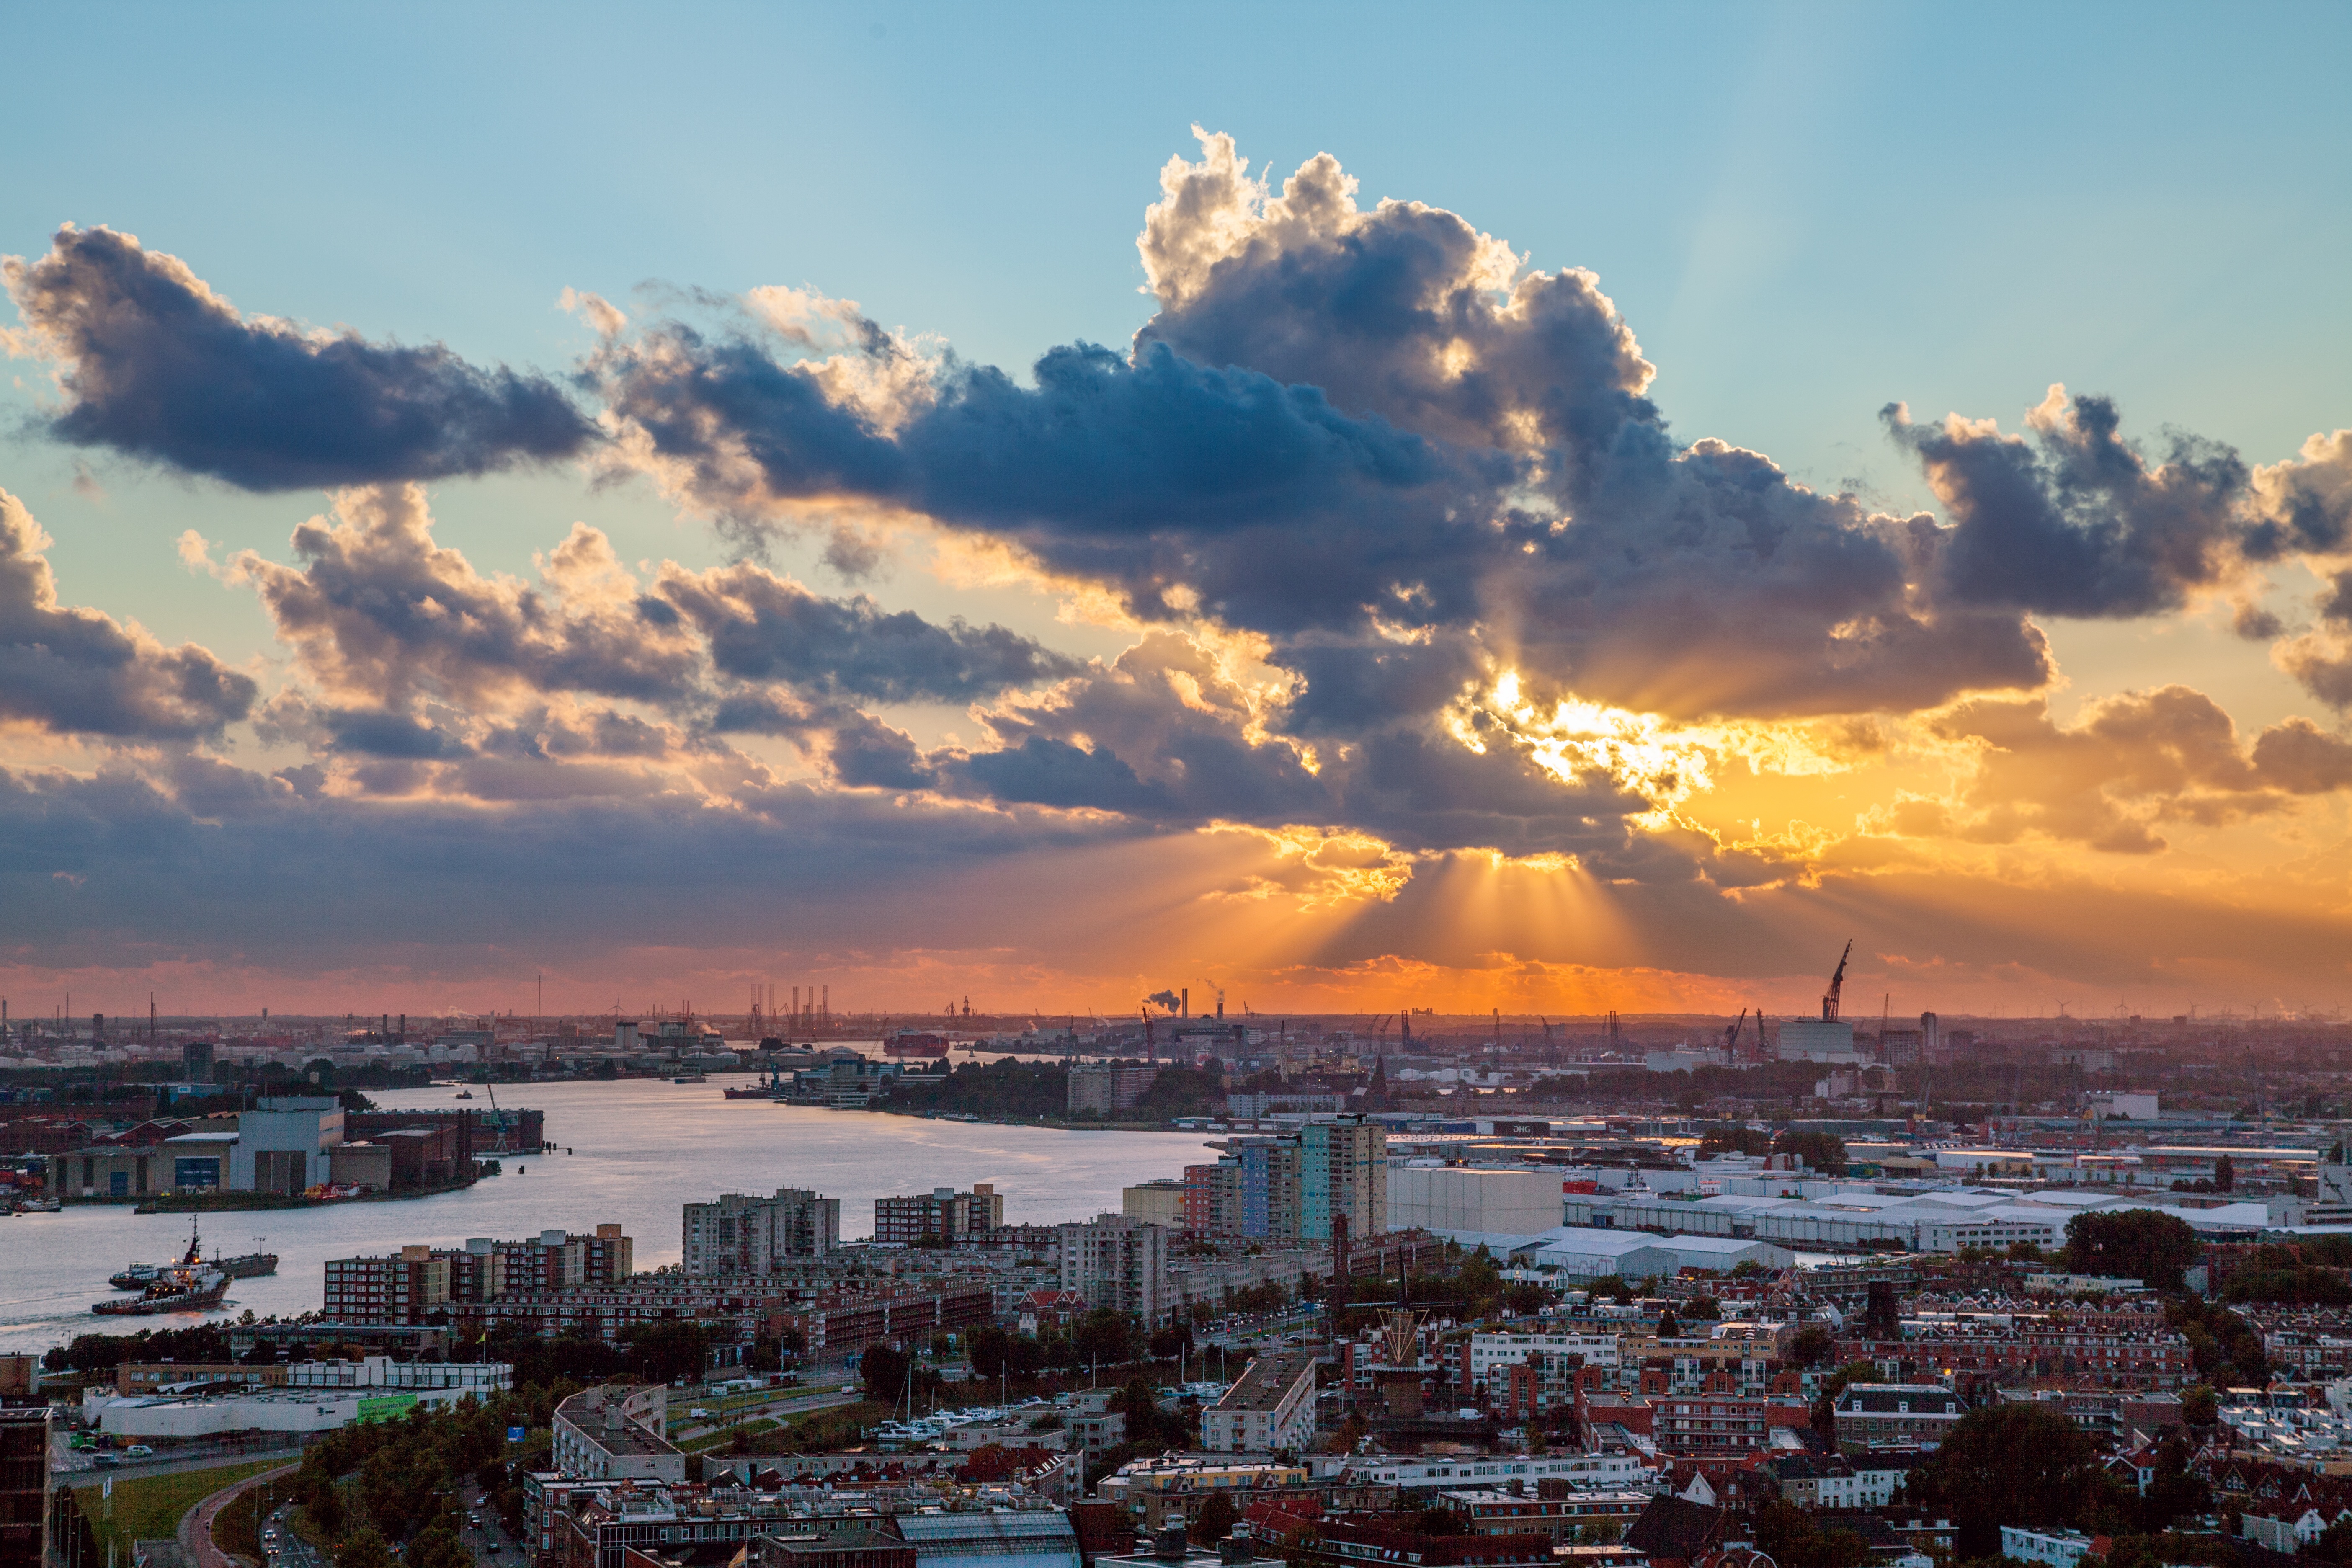
sea, coast, horizon, cloud, sky, sunrise, sunset, skyline, morning, dawn, city, cityscape, panorama, dusk, evening, bay, afterglow